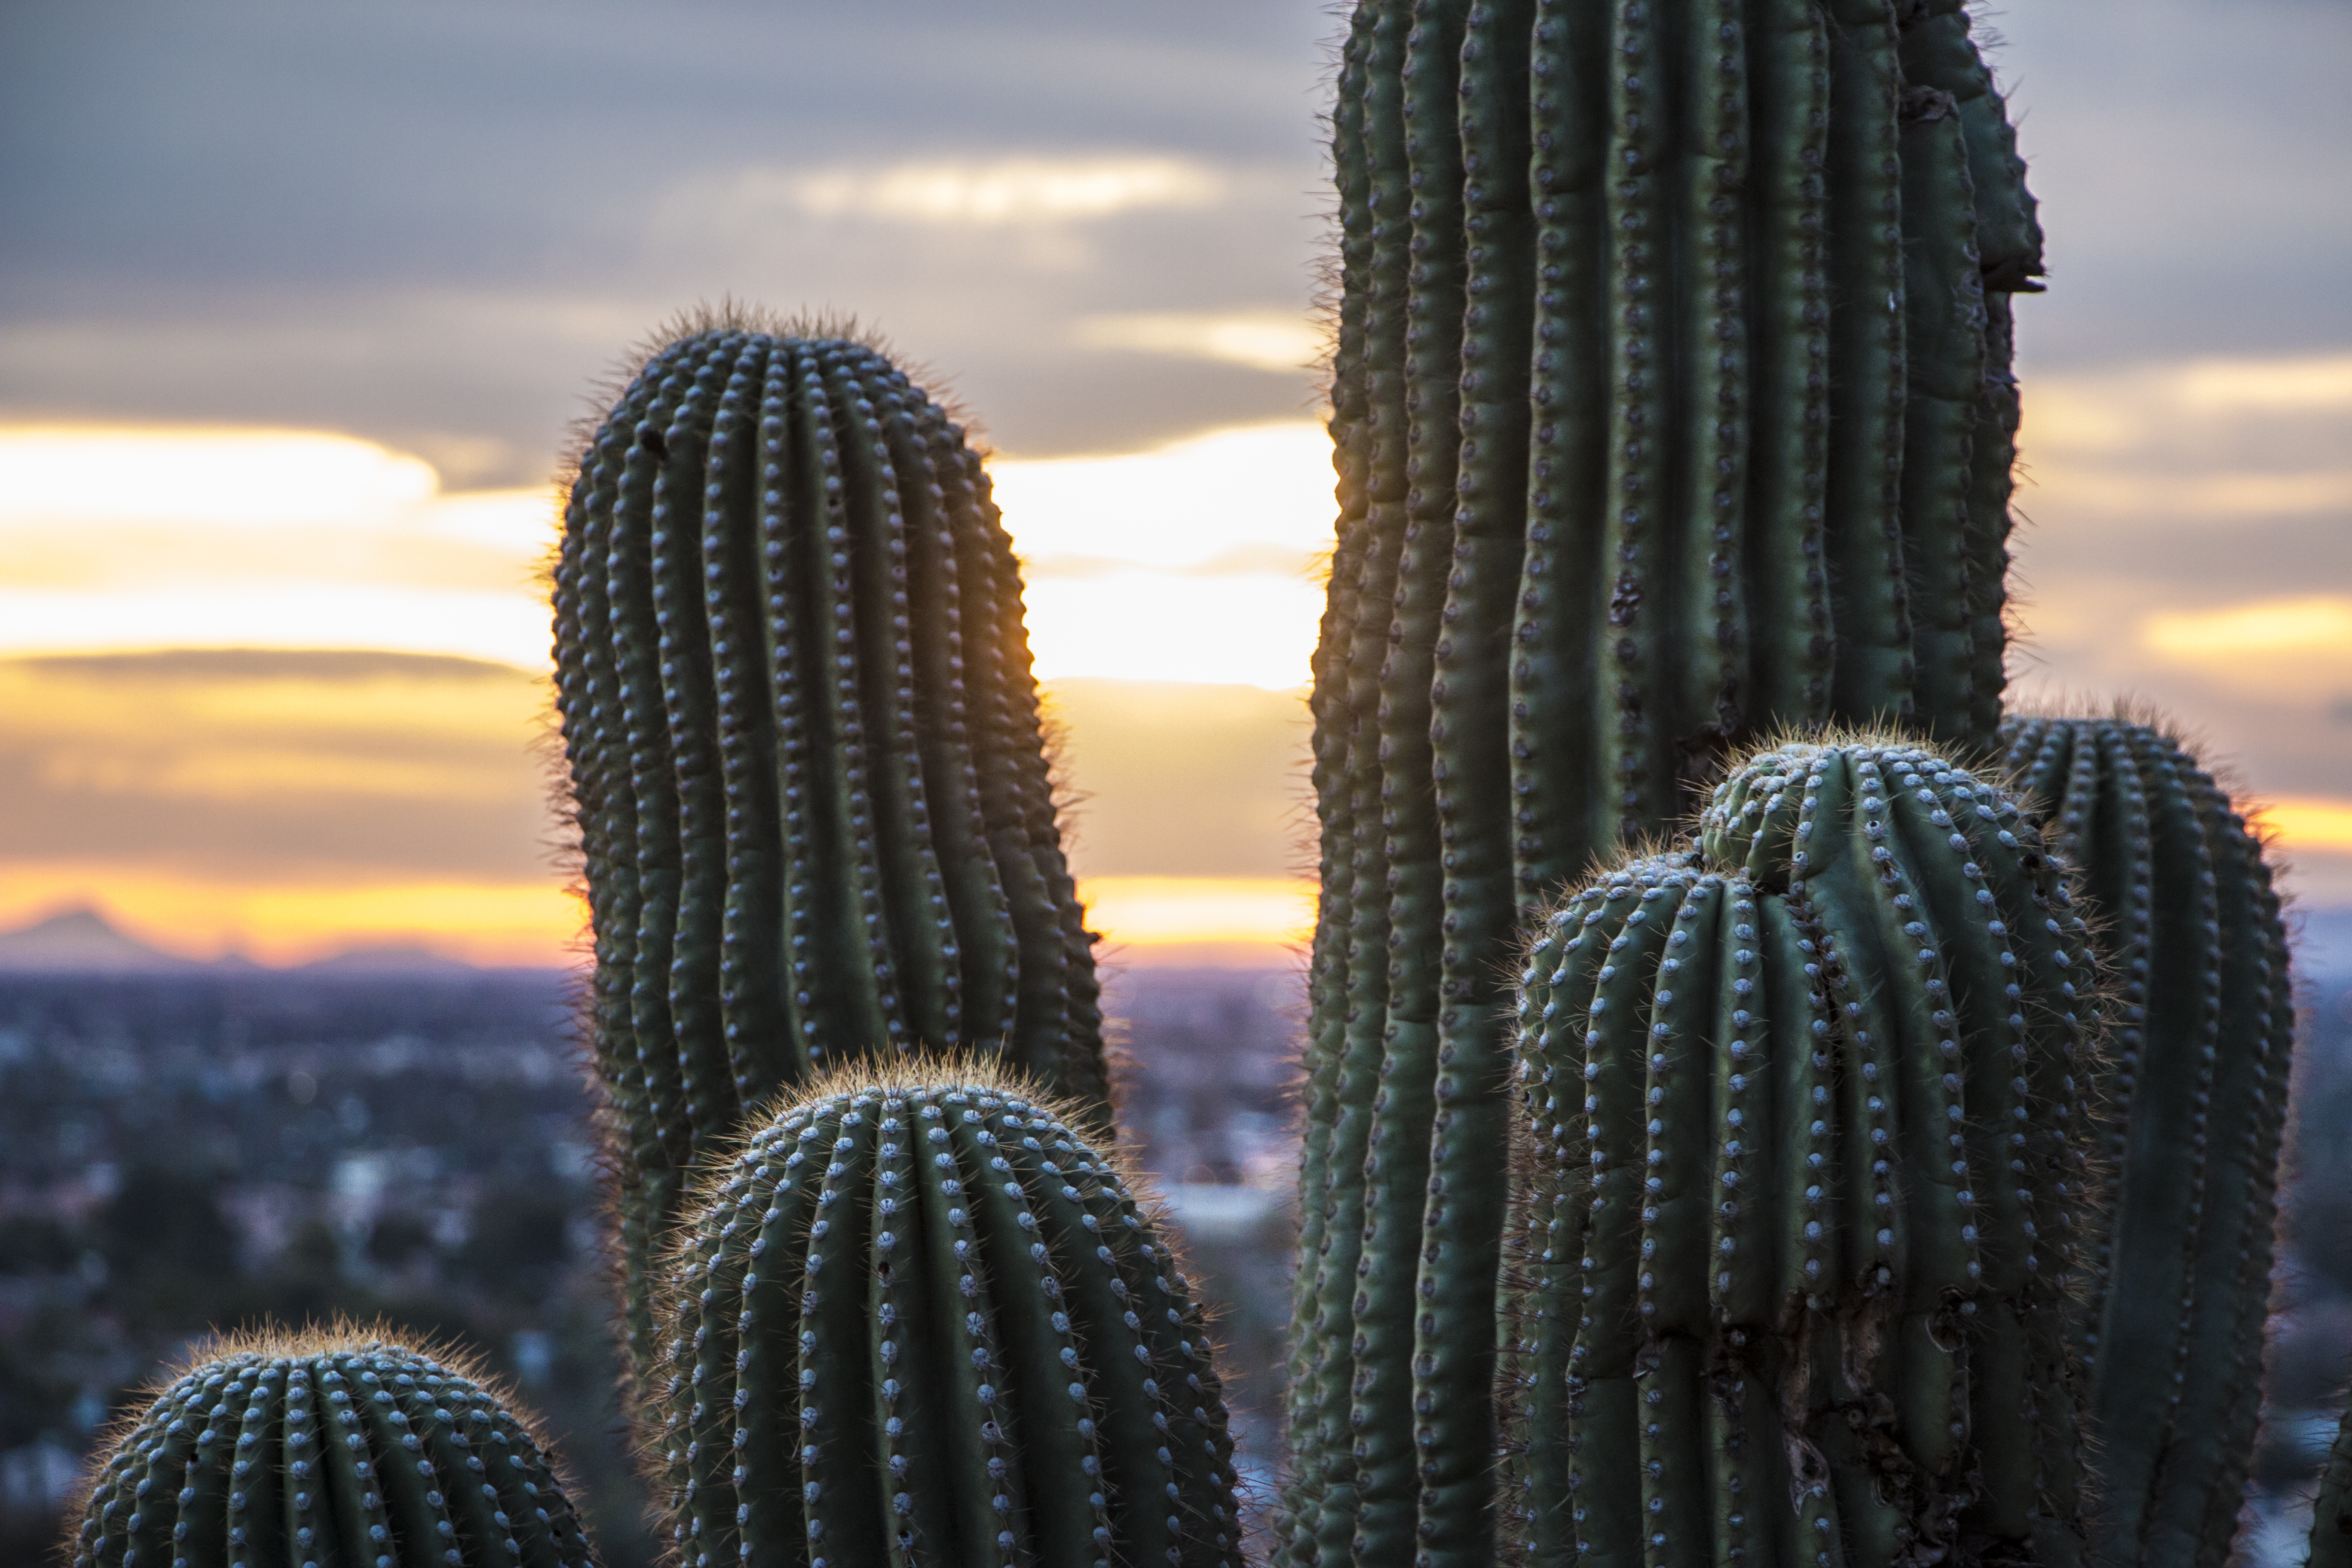
landscape, nature, wilderness, prickly, cactus, plant, sky, sunset, desert, dry, scenic, natural, usa, america, cacti, arizona, outdoors, west, western, saguaro, phoenix, arizona desert, southwest, tucson, flowering plant, sonoran, southwestern, saguaro cactus, plant stem, land plant, hedgehog cactus